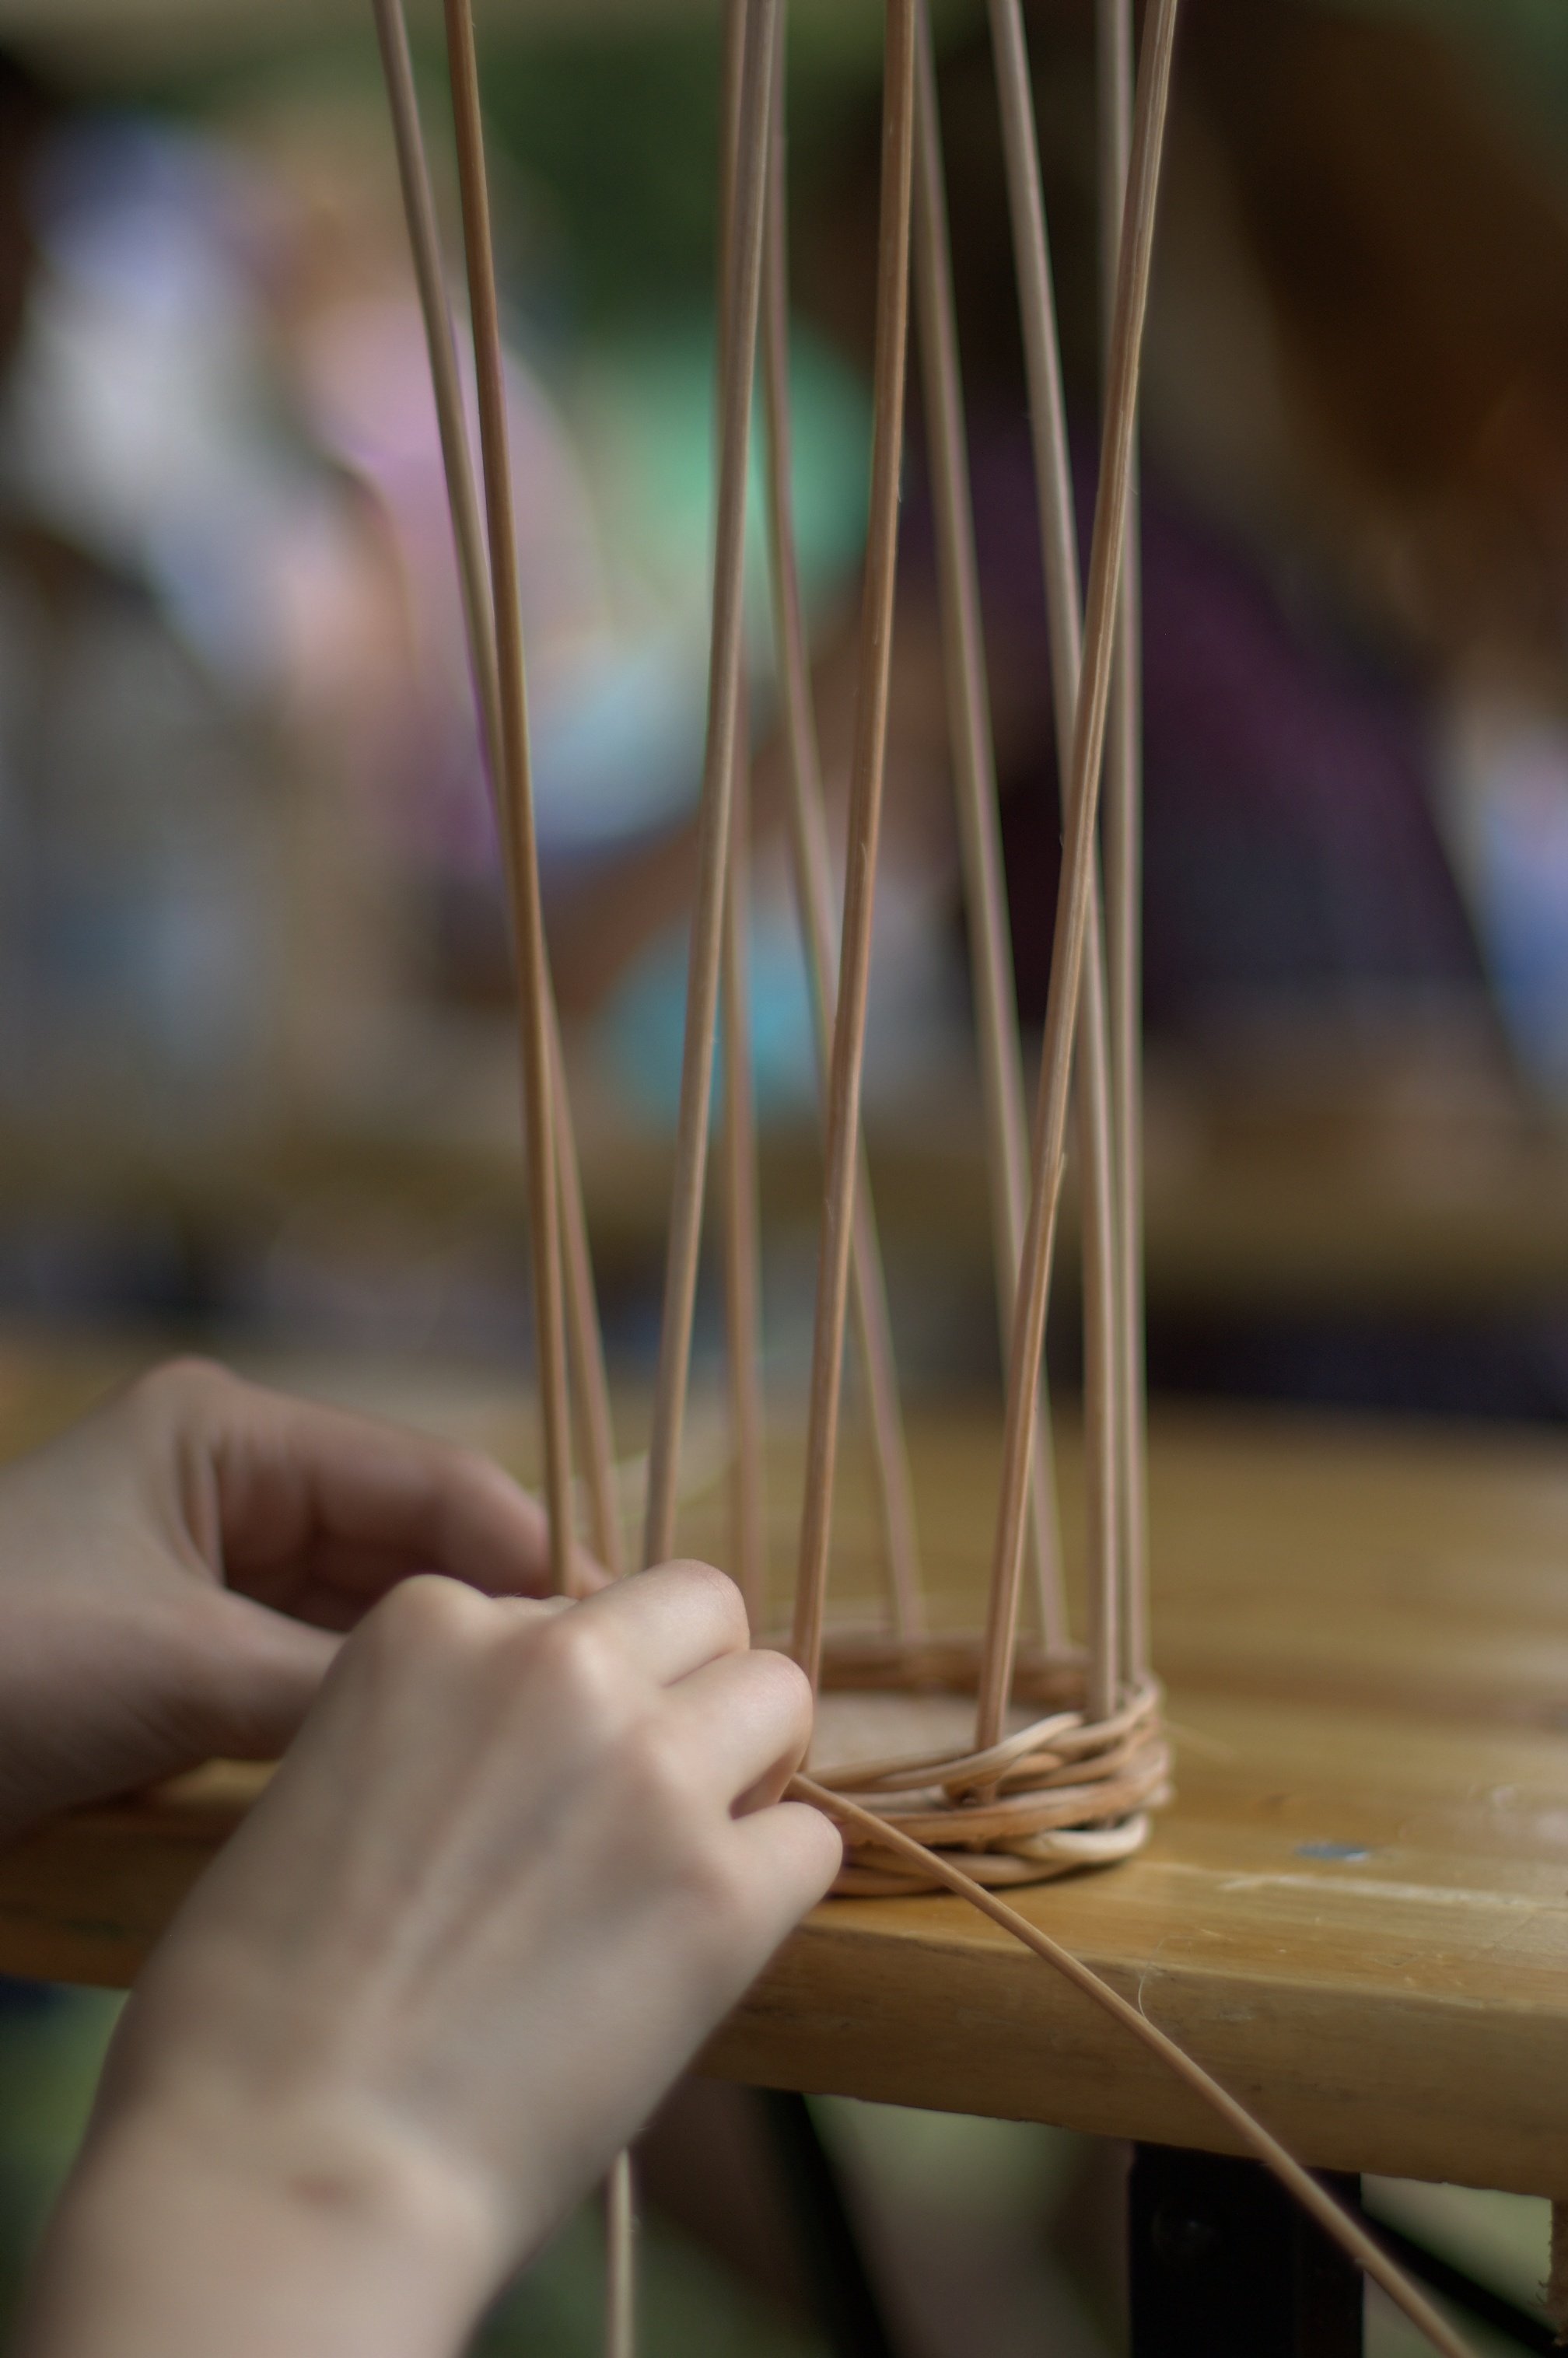
hand, bokeh, glass, color, lighting, close up, art, 50mm, rawtherapee, germany, deutschland, berlin, pentax, bokehlicious, lenstagged, steffenzahn, k100d, justpentax, iamflickr, pankow, rakatak, fa50, fa50mm, smcpentaxfa11450mm, pentaxfa50mm, smcpfa50mmf14, macro photography